Medicinal plants

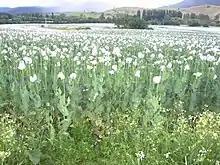
Licensed commercial cultivation of opium poppies, Tasmania, 2010

The Early Modern period saw the flourishing of illustrated herbals across Europe, starting with the 1526 "Grete Herball". John Gerard wrote his famous "The Herball or General History of Plants" in 1597, based on Rembert Dodoens, and Nicholas Culpeper published his "The English Physician Enlarged".